First Presbyterian Church (Clarksville, Tennessee)

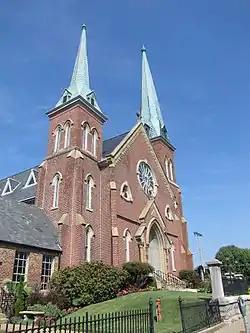

First Presbyterian Church is a historic church at 213 Main Street in Clarksville, Tennessee. The congregation is currently affiliated with the Presbyterian Church (USA).